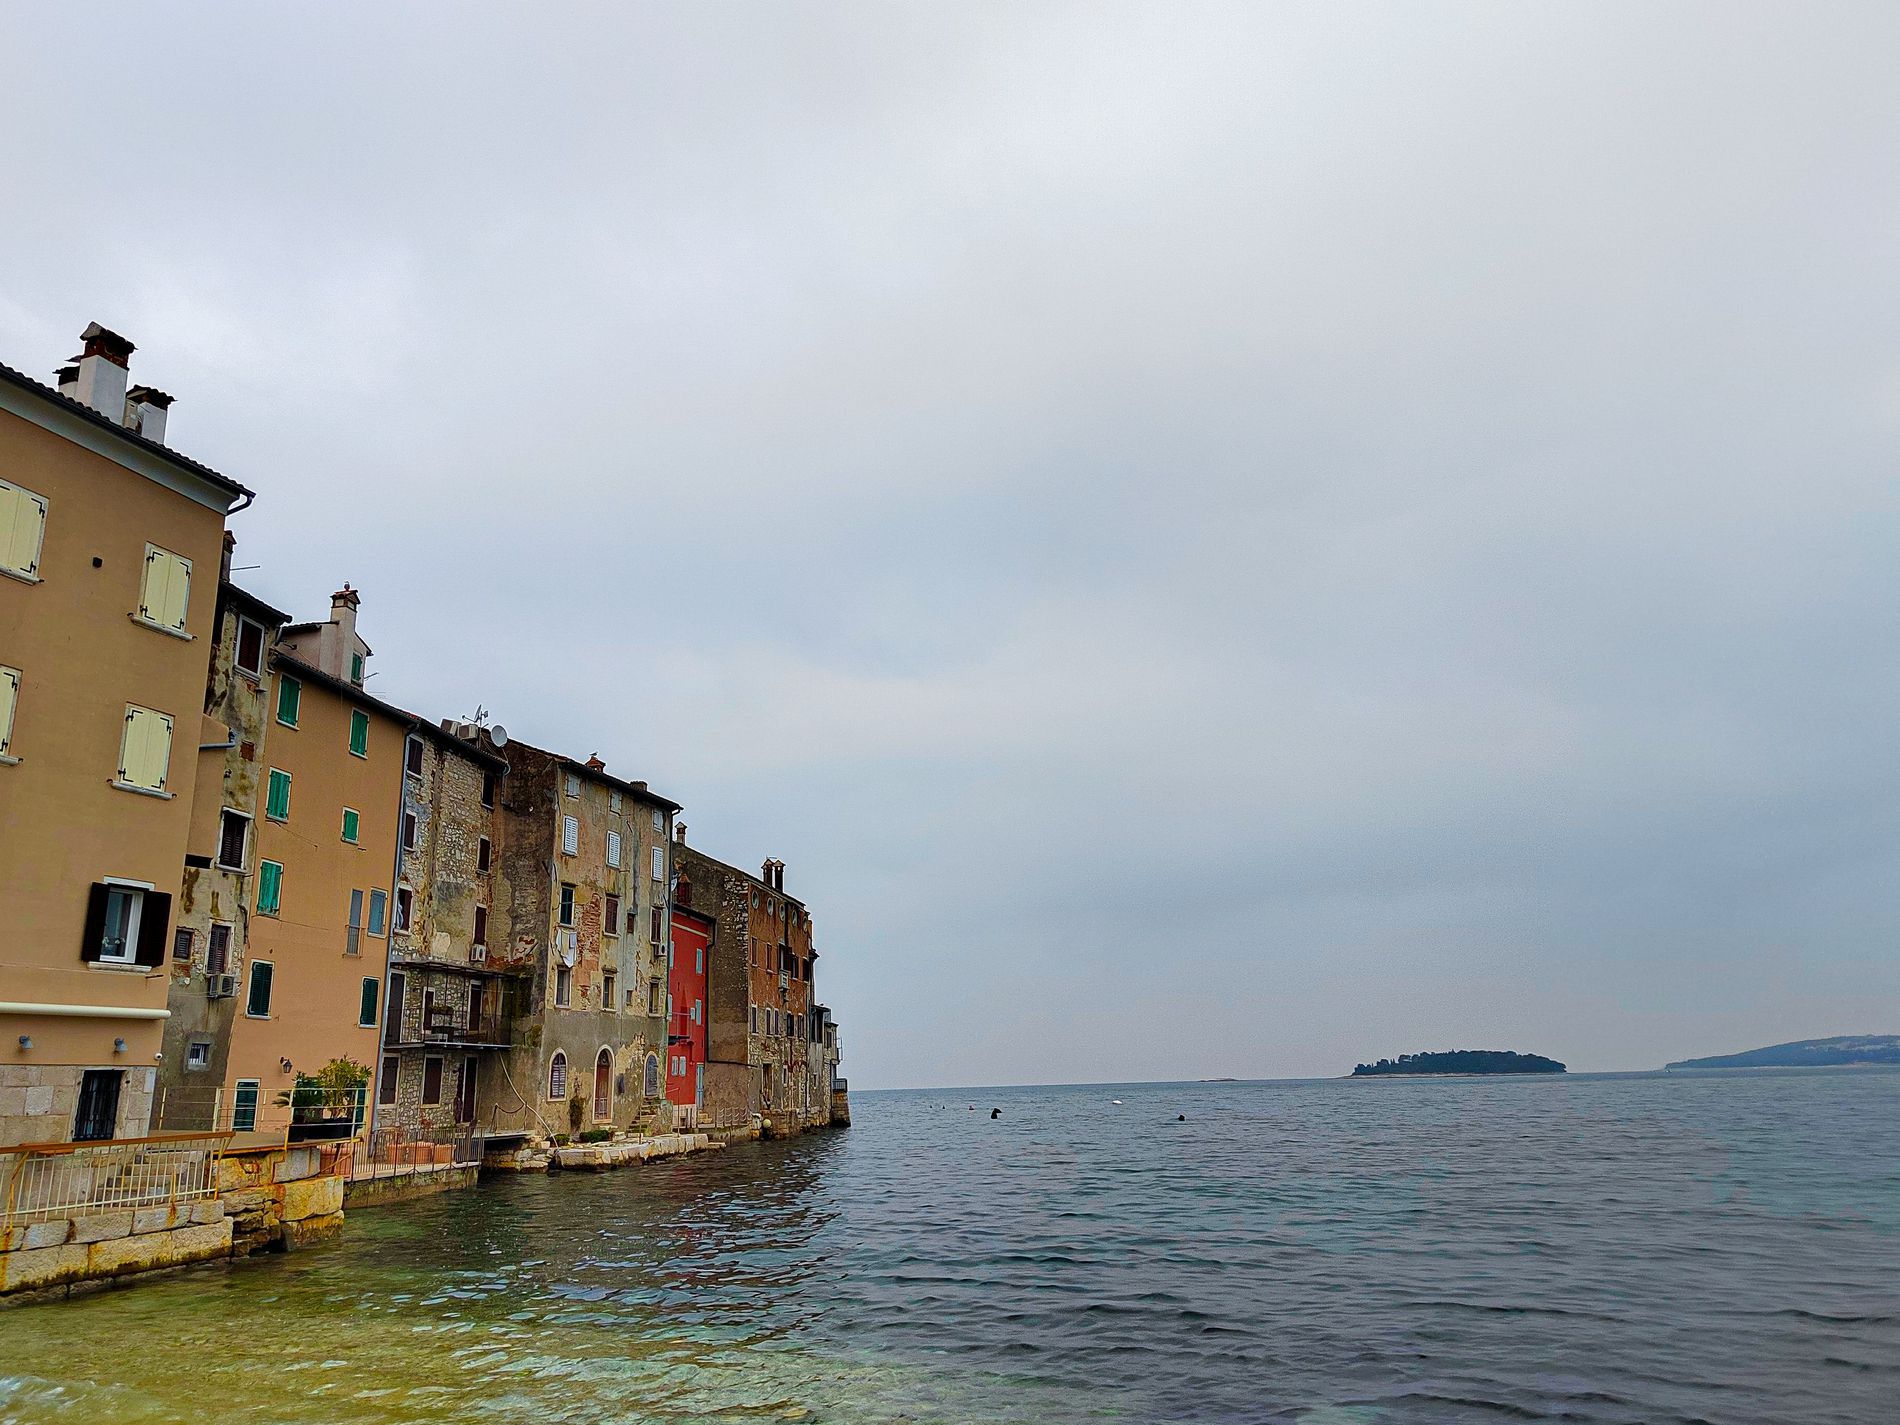
Seaside Haven
A row of historic waterfront buildings with colorful islands and weathered facades stand beside a calm sea, with a small hill visible in the distance.
Shot from a slightly low angle, the photograph leads the eye along the beach out to the open sea, deepening and broadening the scene. The atmosphere is calm and somber, a gray sky pouring the weathered buildings and the undulating sea with soft, diffused light. The palette is subdued earth tones and dark greens with splashes of red against the cold blues and grays of sea and sky.
Labels: Neighborhood, Nature, Outdoors, Scenery, Water, Waterfront, Architecture, Building, Cityscape, Urban, Boat, Transportation, Vehicle, Person, Landmark, City, Animal, Bird, Lake, Sky, Shelter, Canal, Lamp, Housing, Horizon, Island, hill, Sea, Windows, door, Window
Camera: HONOR NTH-NX9
Aperture: F1.9
Exposure: 1/2000 sec
ISO: 456
Focal length: 5.5 mm